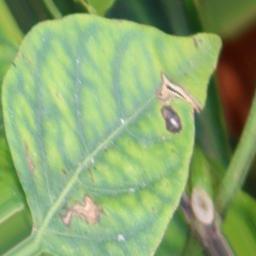
Label: nutritional